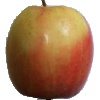
Label: Apple Pink Lady 1